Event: Ecuador Earthquake
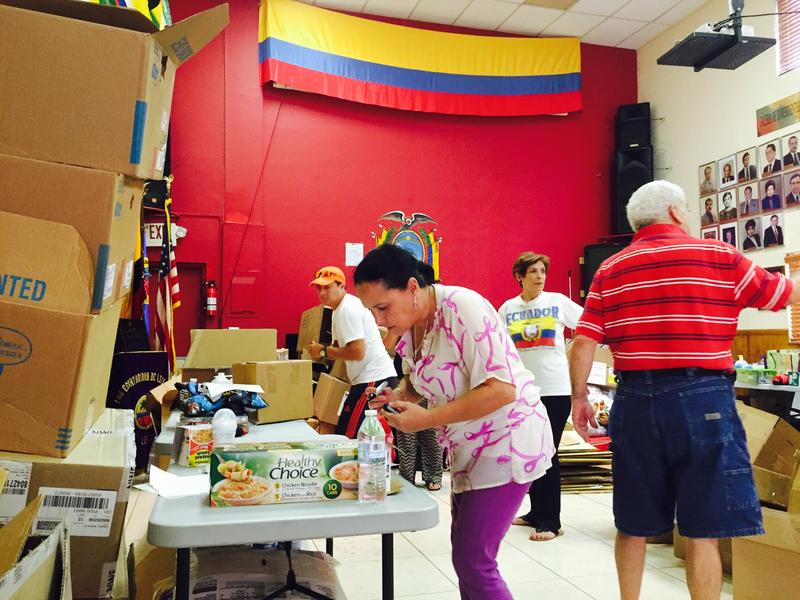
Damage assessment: no_damage